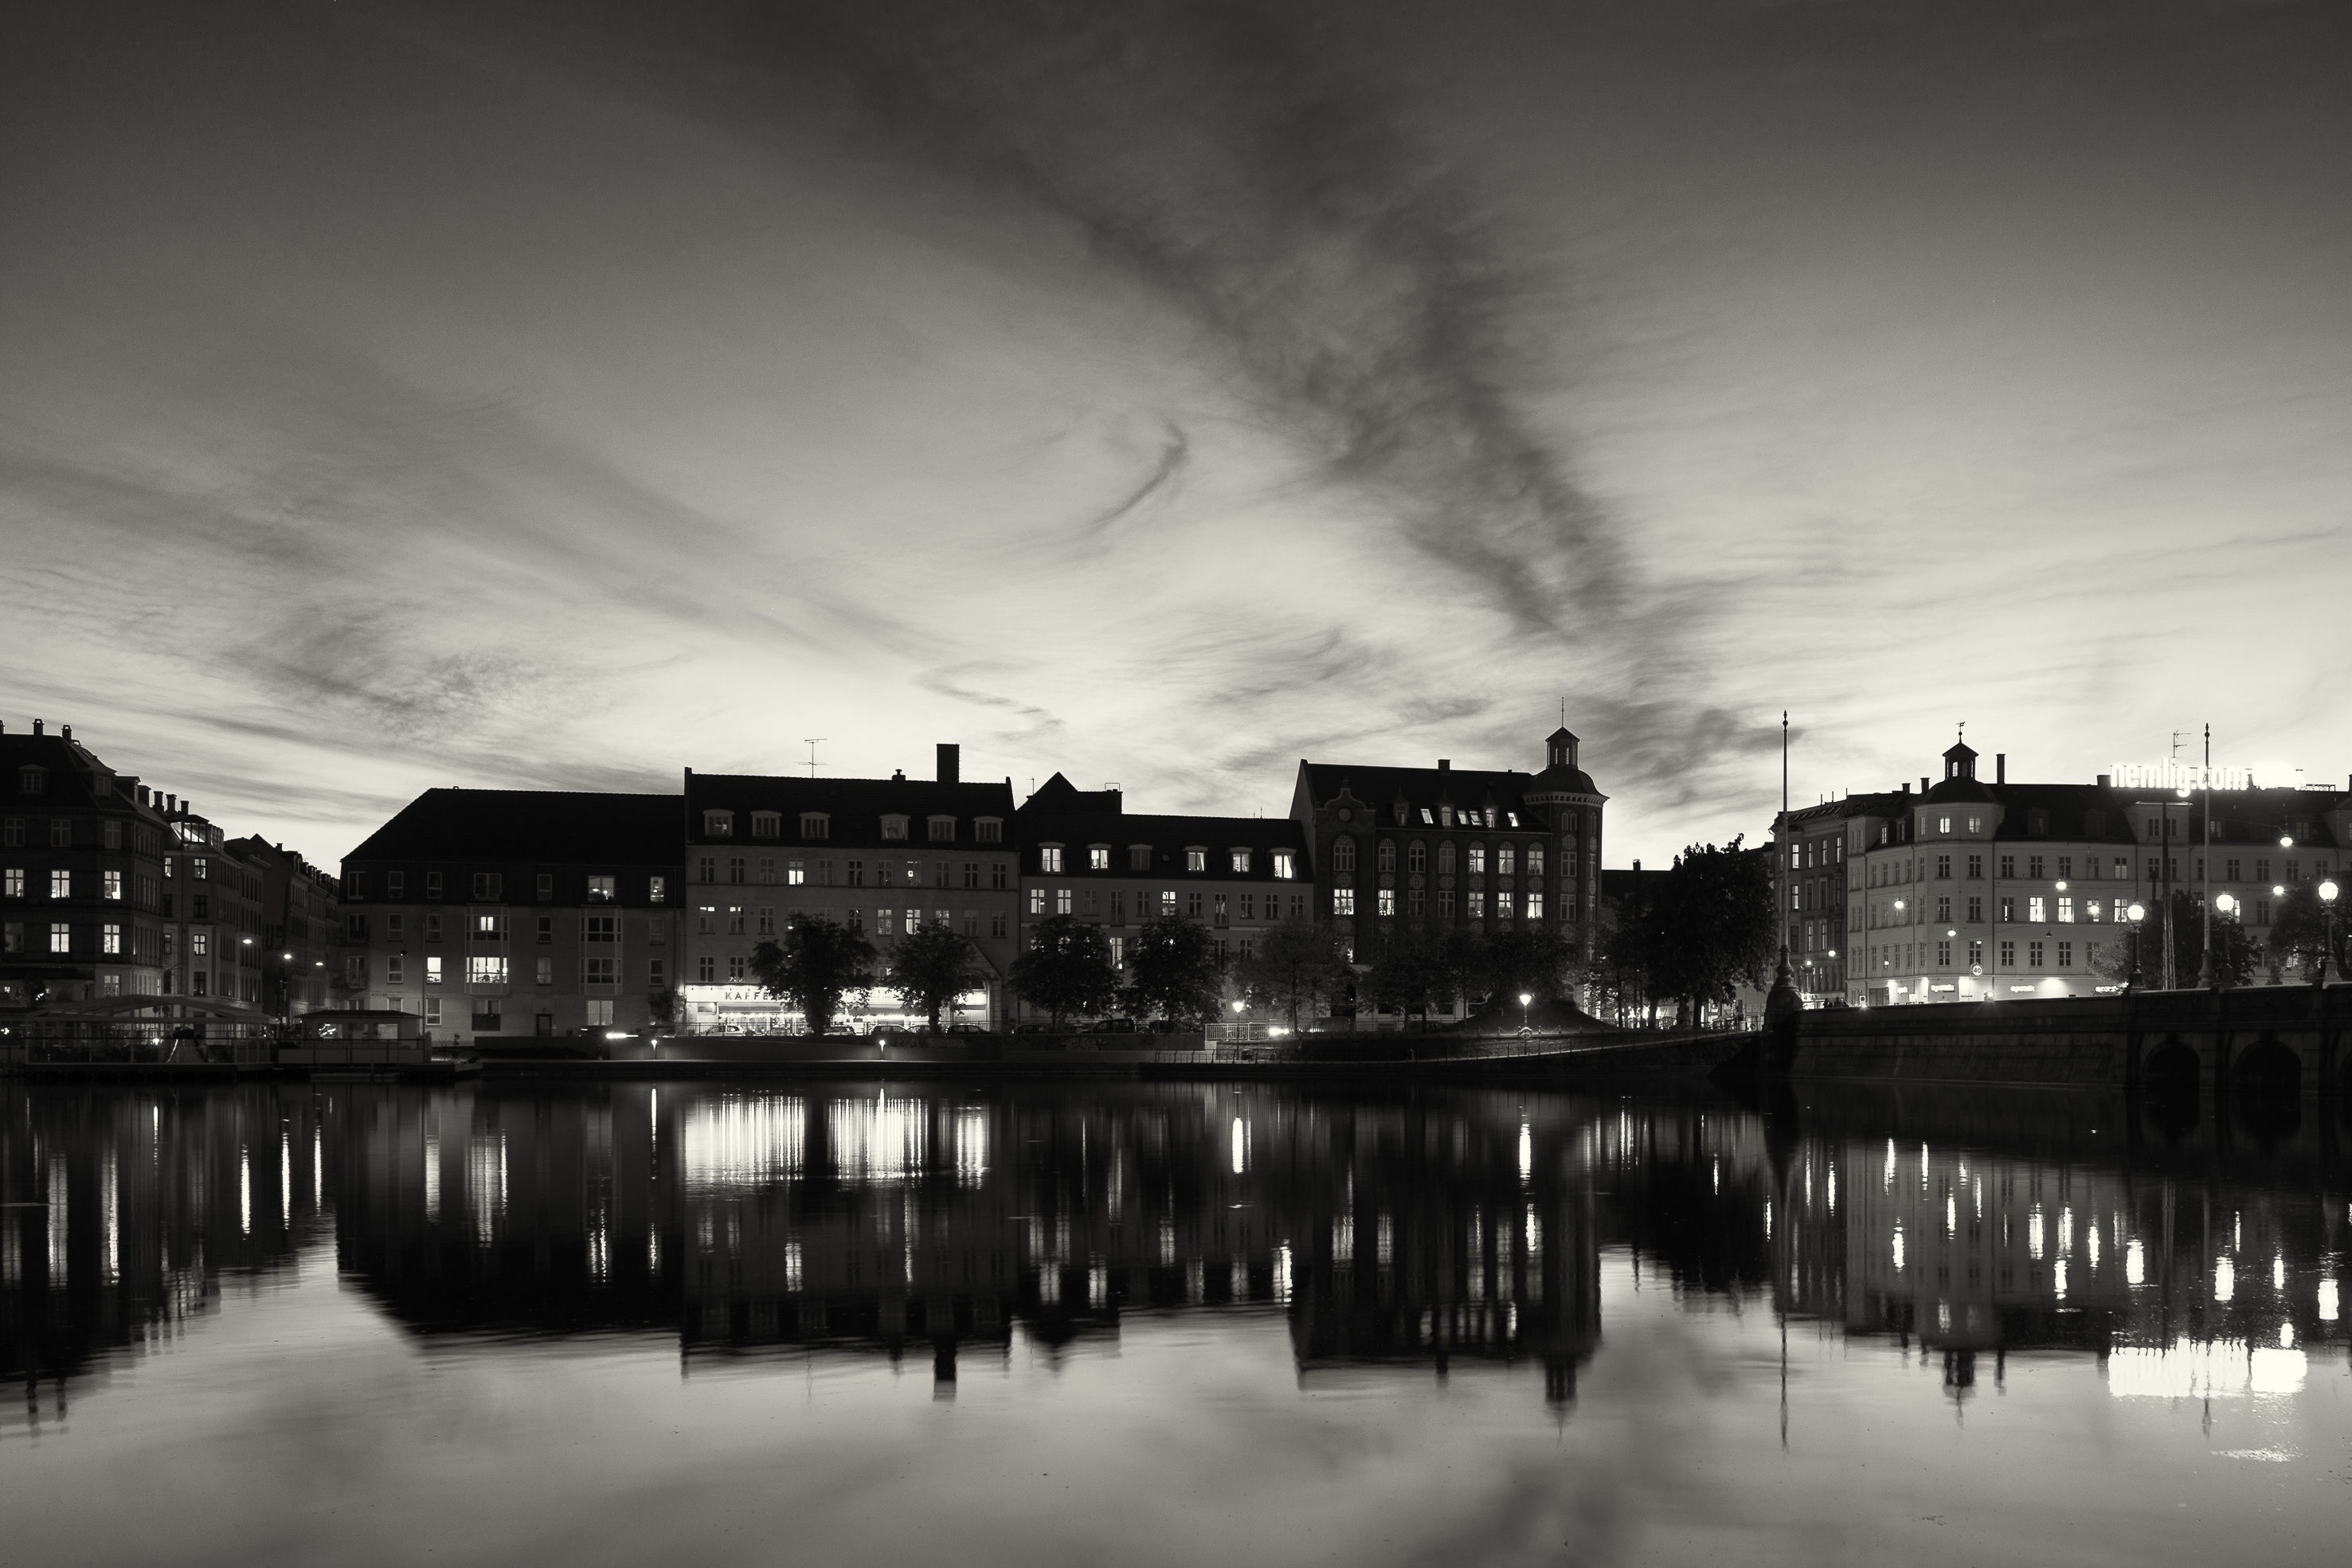
cloud, black and white, sky, skyline, night, photography, morning, dawn, city, cityscape, dusk, evening, reflection, darkness, black, monochrome, urban area, monochrome photography, atmospheric phenomenon